9th Air Refueling Squadron

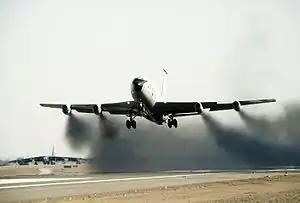
Boeing KC-135 taking off

The squadron was reactivated on 1 January 1970, when it joined the 9th Wing at Beale Air Force Base, as the 456th Strategic Aerospace Wing expanded to include two tanker squadrons to support its own Boeing B-52 Stratofortresses and the Lockheed SR-71 Blackbirds of the 9th Wing. At Beale, the 9th flew the Boeing KC-135 Stratotanker. Twelve years later, in January 1982, the squadron was again inactivated. Its planes and personnel were used to form the 350th Air Refueling Squadron, which was activated at Beale the next day.